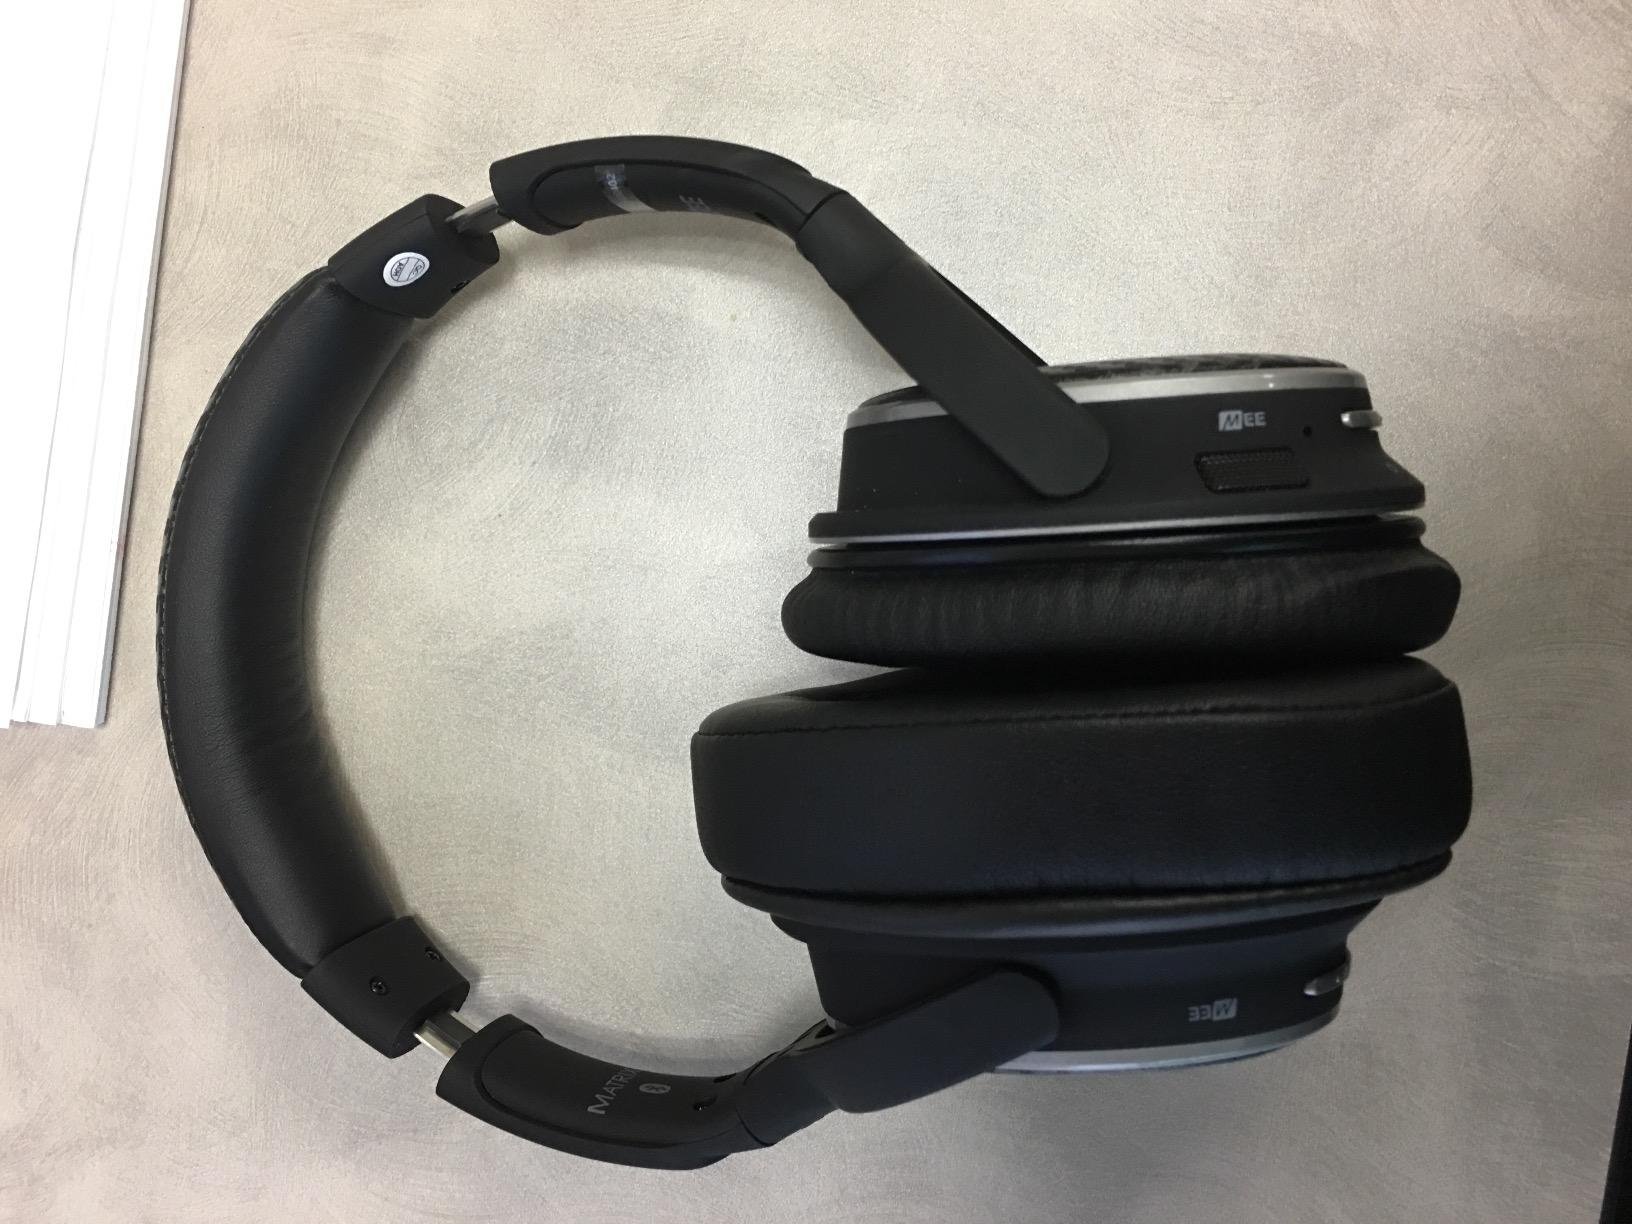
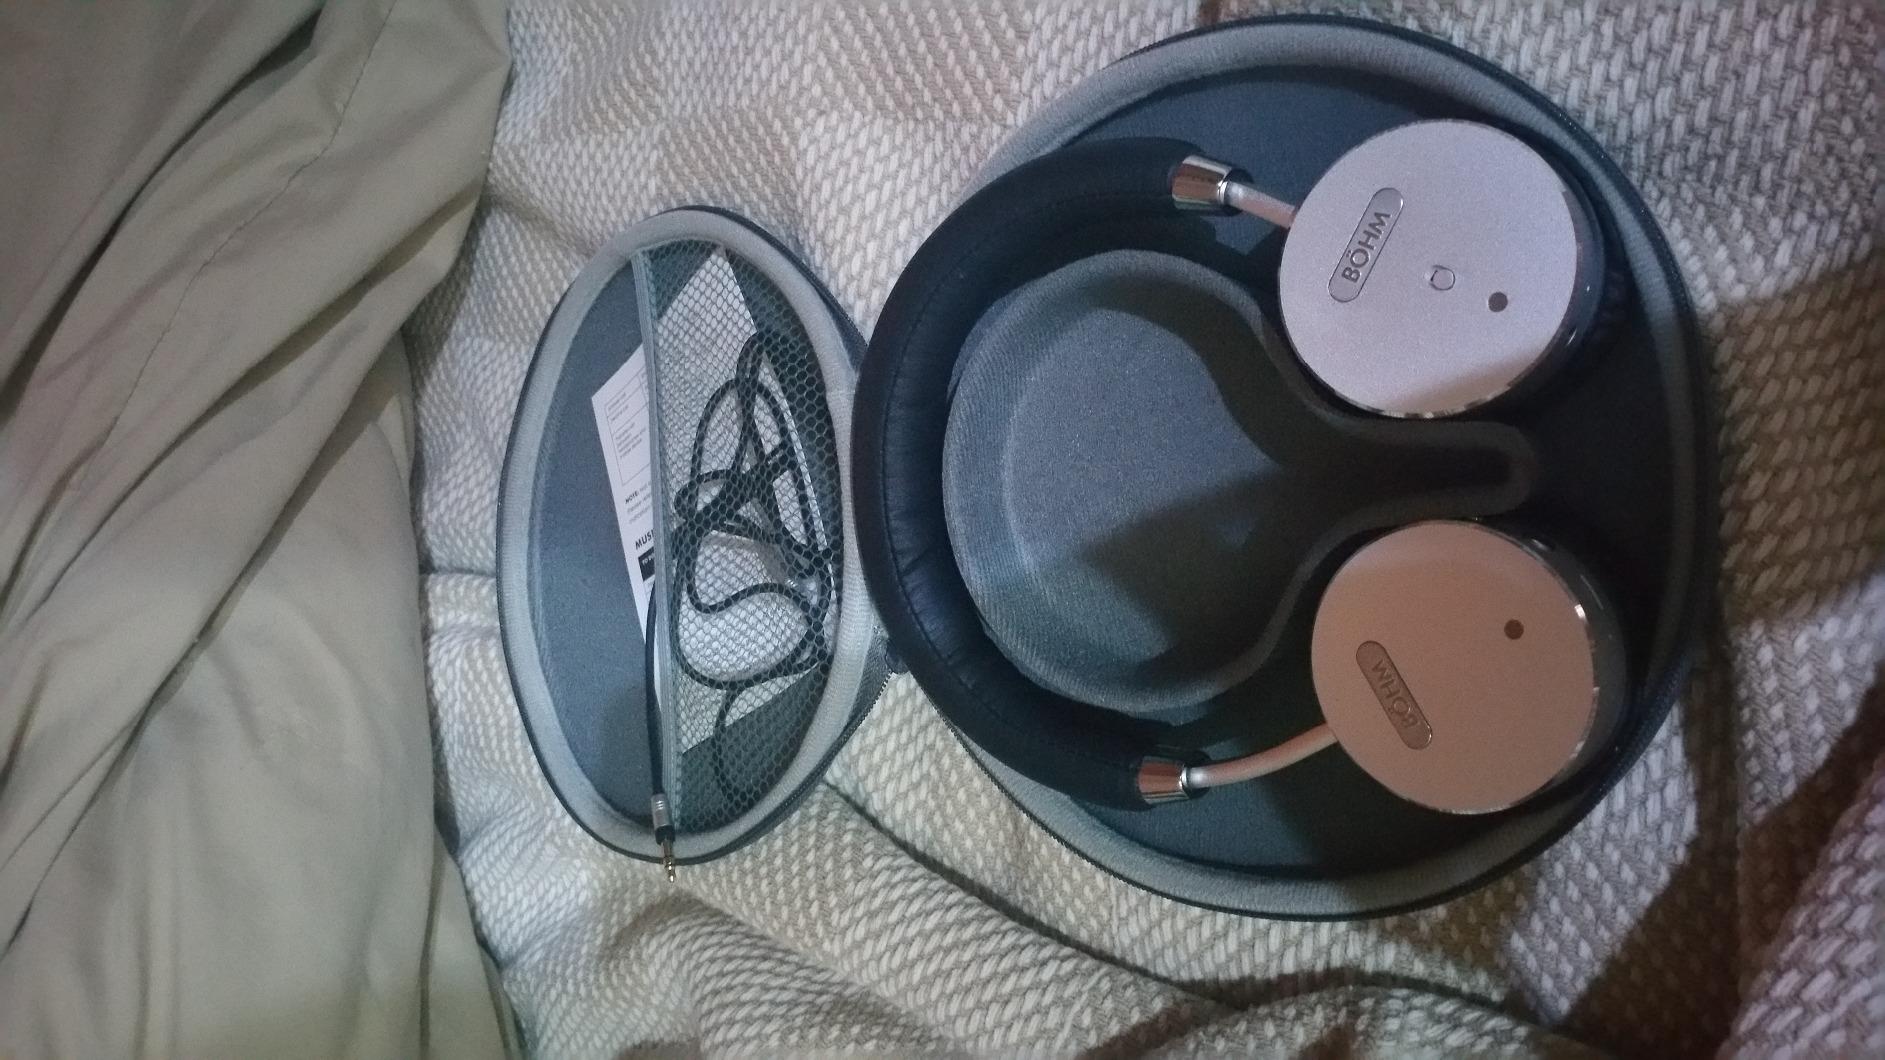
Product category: headphones
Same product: no